Sonu Nigam discography

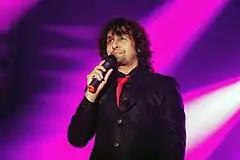
Nigam performing at the 'Tri Nation Mega Concert' in 2012

Indian playback singer Sonu Nigam has recorded numerous albums and songs. He has also released several devotional albums including "Maha Ganesha" (2008). He sang for several Ambedkarite and Buddhist albums including "Buddha Hi Buddha Hai" (2010) and "Siddhartha-The Lotus Blossom" (2013). He covered the songs of famous Ghazal singer Pankaj Udhas in "Best of Pankaj Udhas".